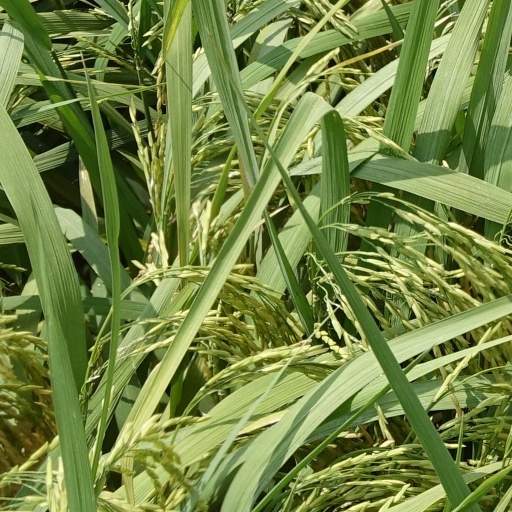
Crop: rice